Cahuenga Peak

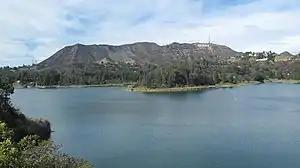
Burbank Peak, Cahuenga Peak, and Mount Lee viewed across the Hollywood Reservoir

Los Angeles city officials said City Hall had received hundreds of letters pleading for the peak's protection, which prompted a campaign by city leaders and conservationists to raise $6,000,000 which they thought would be sufficient to buy Cahuenga Peak and turn it into an extension of nearby Griffith Park.